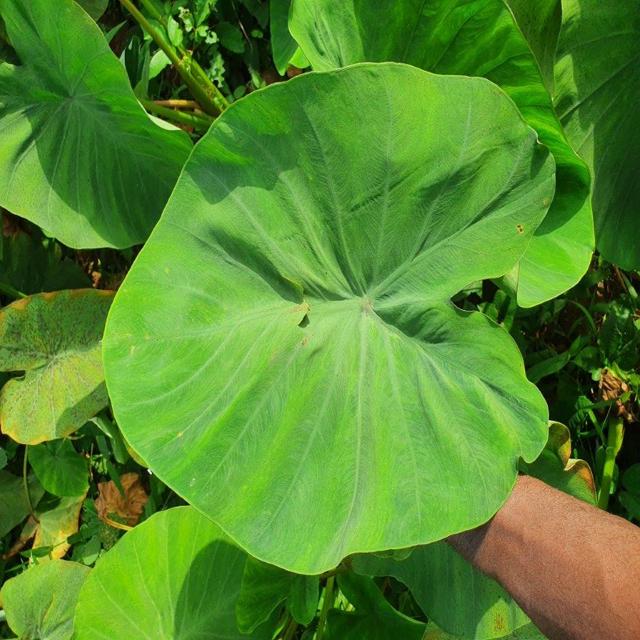
Label: Healthy